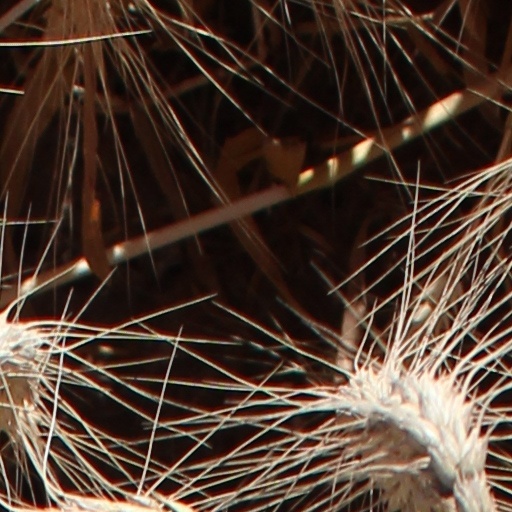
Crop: wheat